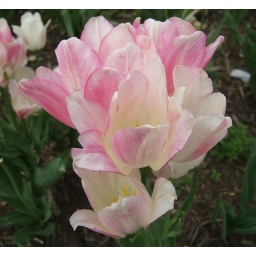
These fluffy tulips seem to grow in a cluster. In flower bed between Orton Hall and Mendenhall Lab.